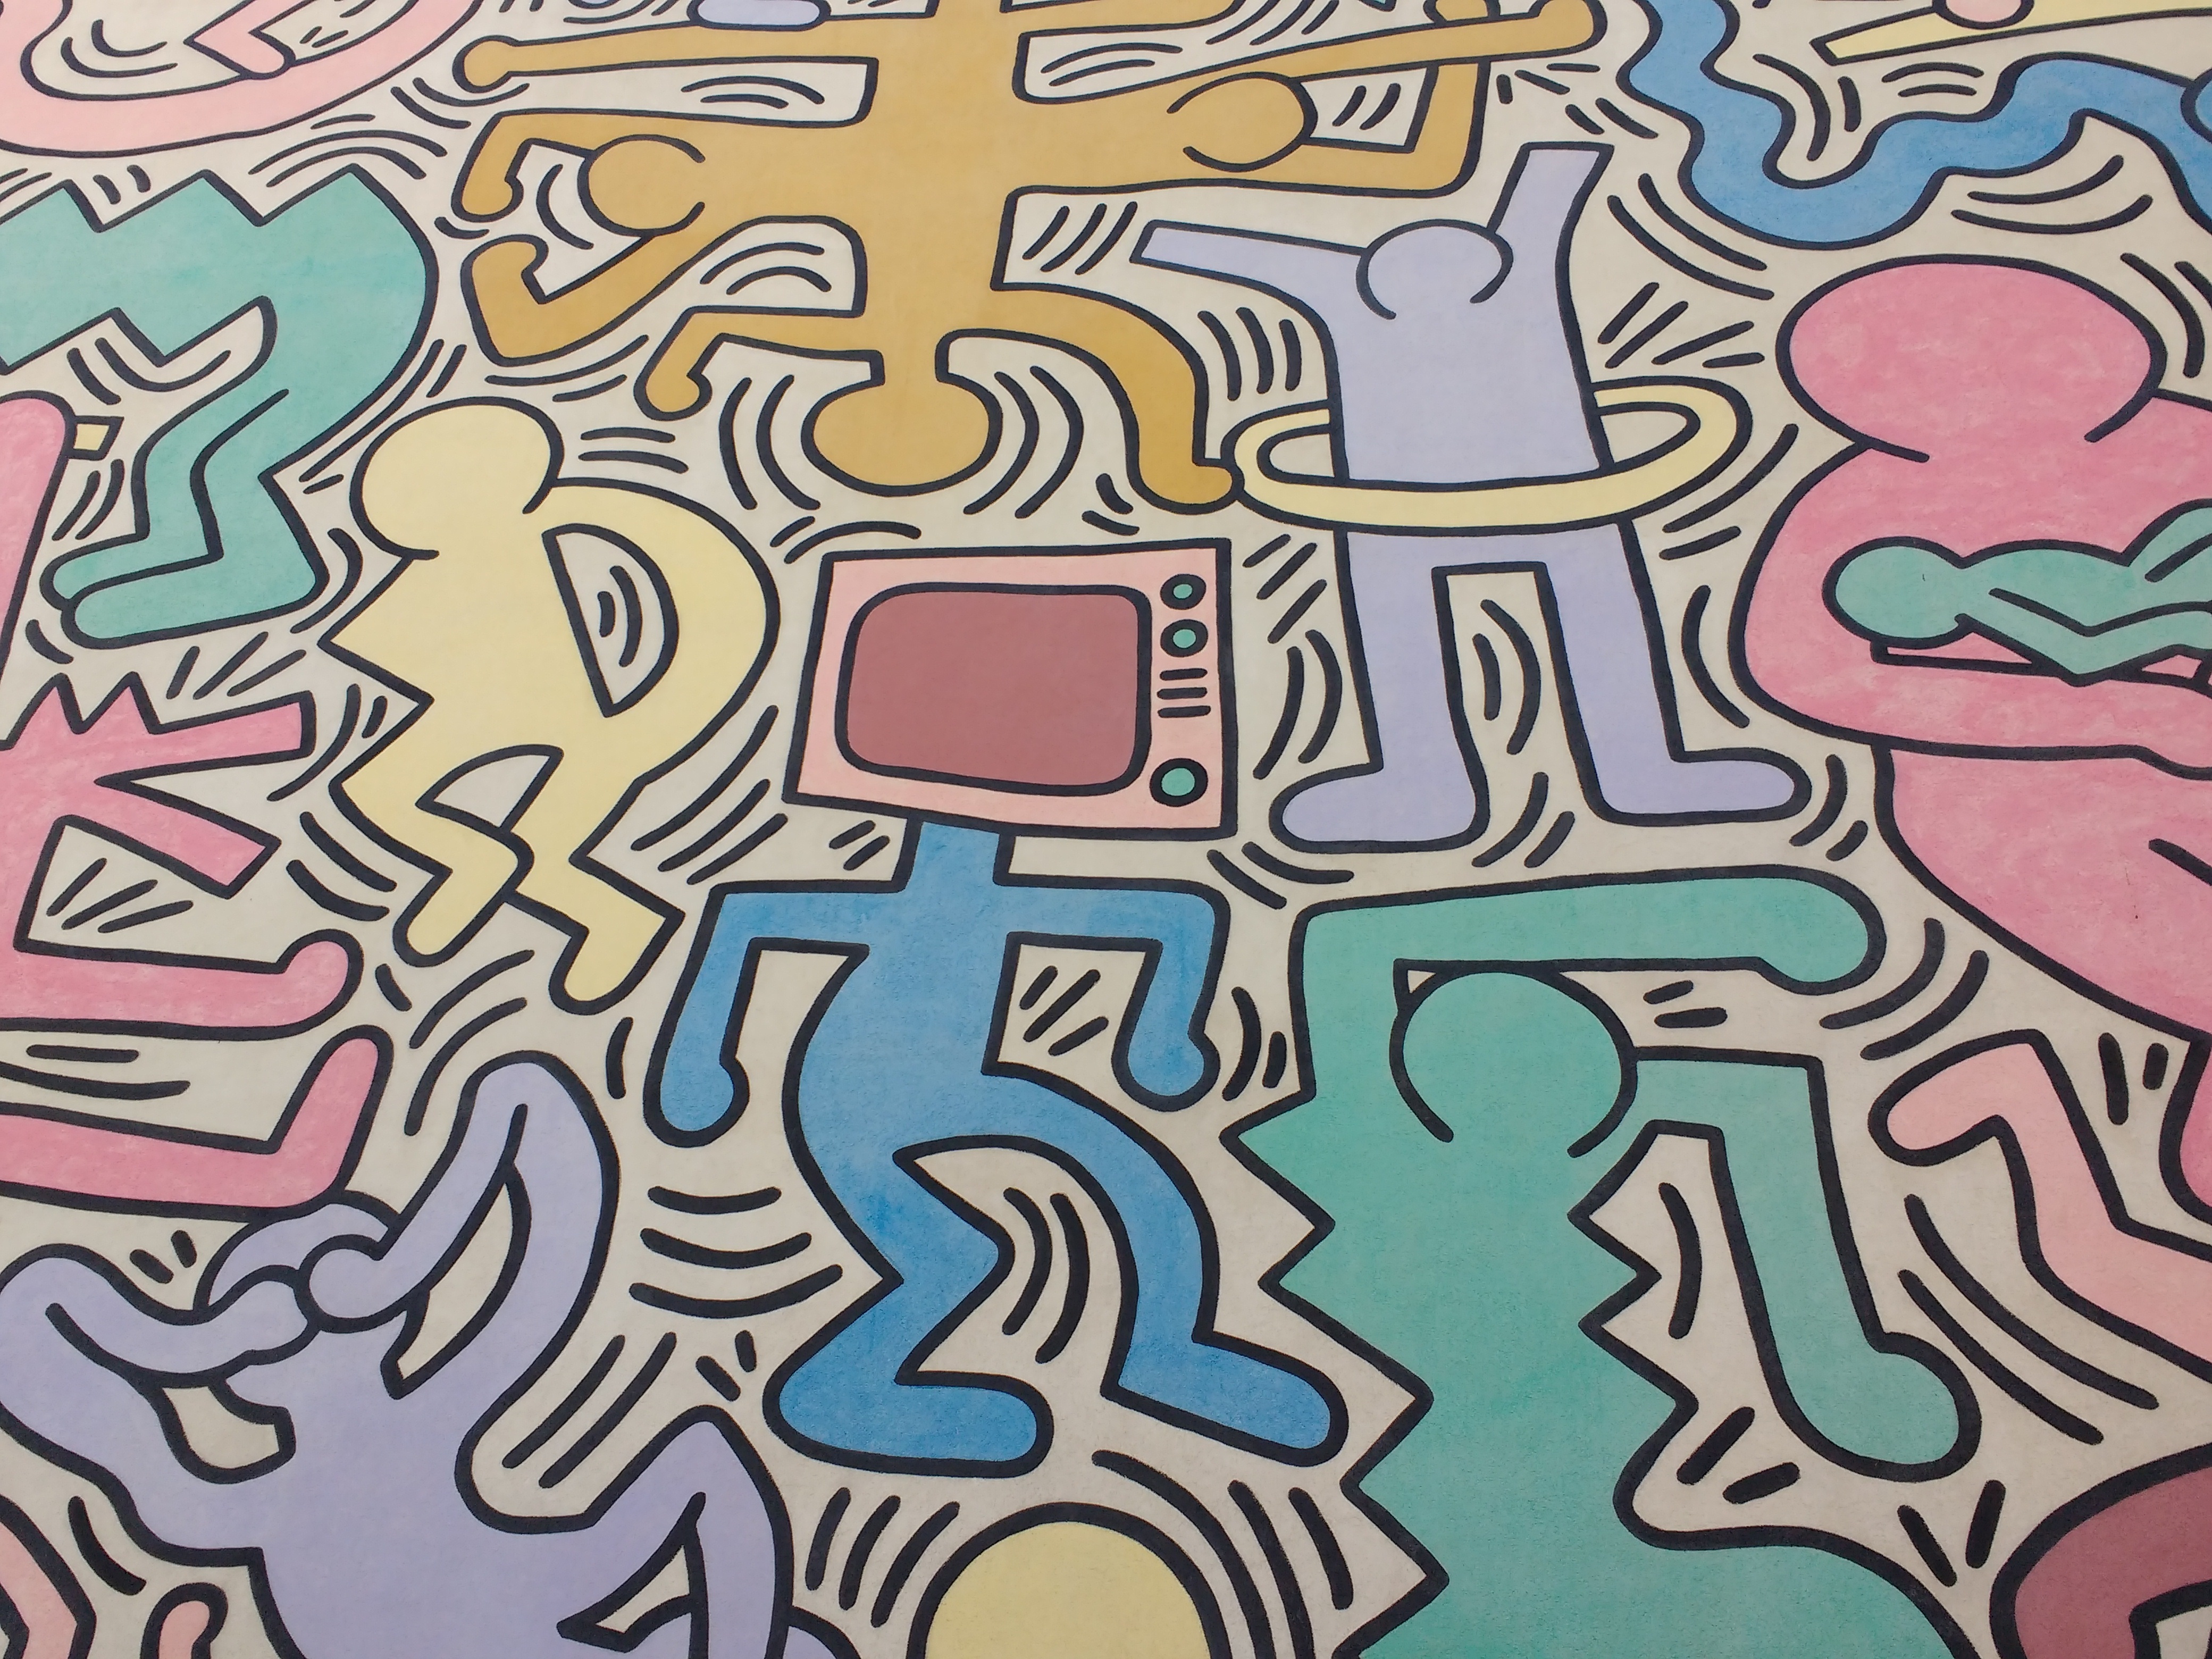
pattern, line, television, graffiti, font, art, sketch, drawing, illustration, design, florence, shape, cartoon, haring, flooring